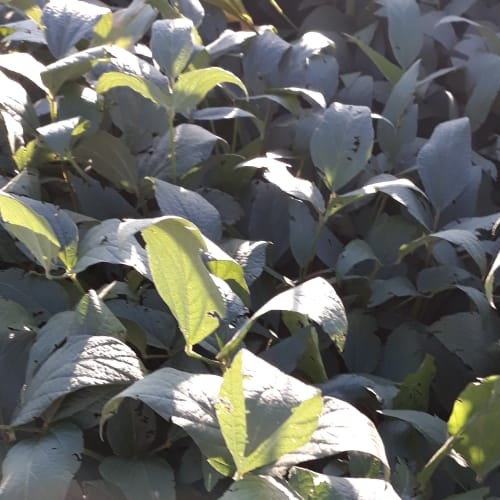
Label: Diabrotica_speciosa